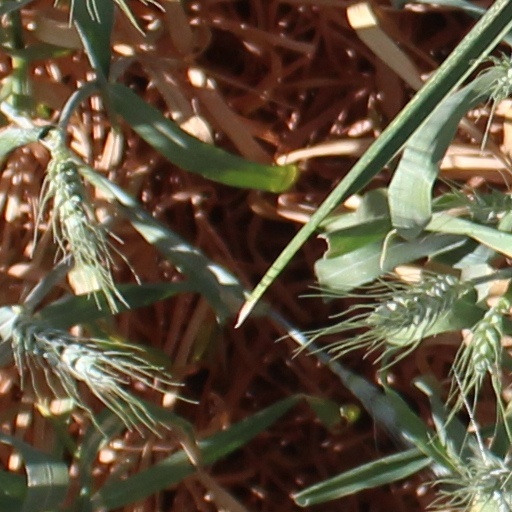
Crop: wheat